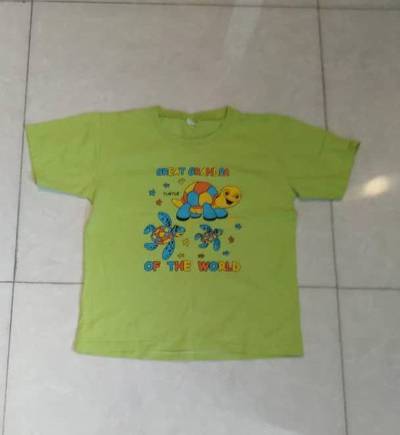
Waste category: clothes